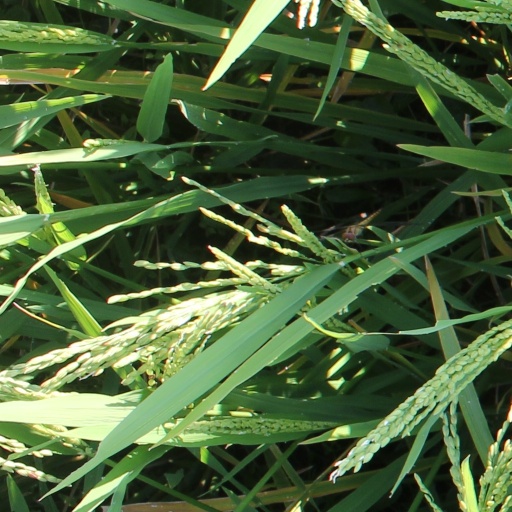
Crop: rice